Frode Alfson Bjørdal

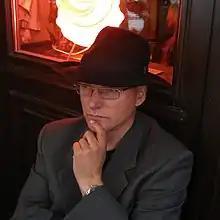

Frode Alfson Bjørdal is philosophy professor emeritus at the University of Oslo, Norway.